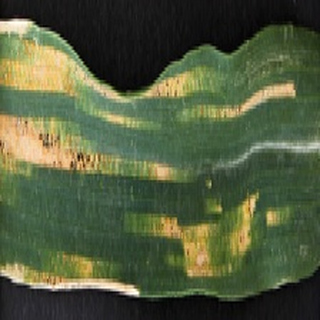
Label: wheat_yellow_rust